Voulgézac

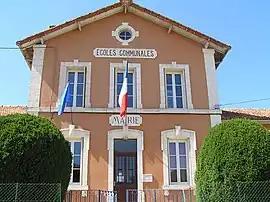
Town hall

Voulgézac is a commune in the Charente department in southwestern France.